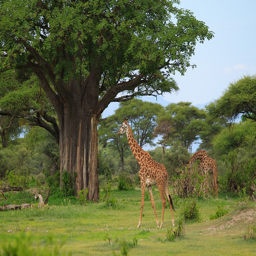
Some giraffes walking in an open field around a large tree
A giraffe wanders through the plains, searching for a tall tree to graze on.
Two giraffes walking through the savanna near a baobab tree.
Giraffes grazing under a large tree in a wildlife park
a couple of giraffes standing by a tree